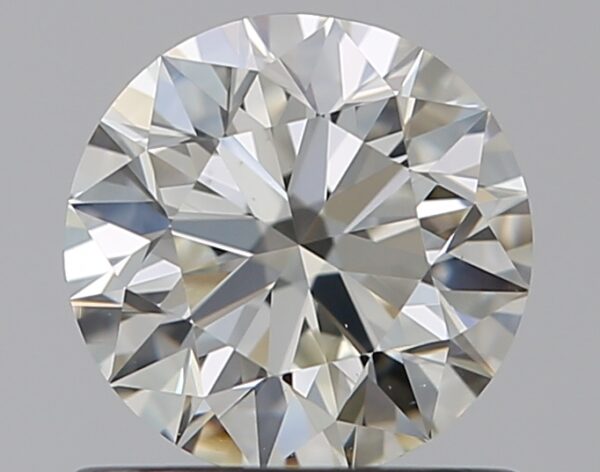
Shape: round
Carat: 0.7
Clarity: VS1
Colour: J
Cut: EX
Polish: EX
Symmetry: EX
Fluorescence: F
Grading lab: GIA
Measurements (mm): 5.64 x 5.68 x 3.54